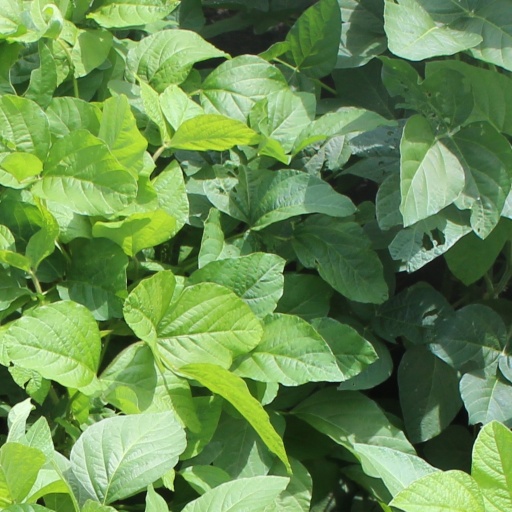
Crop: soybean